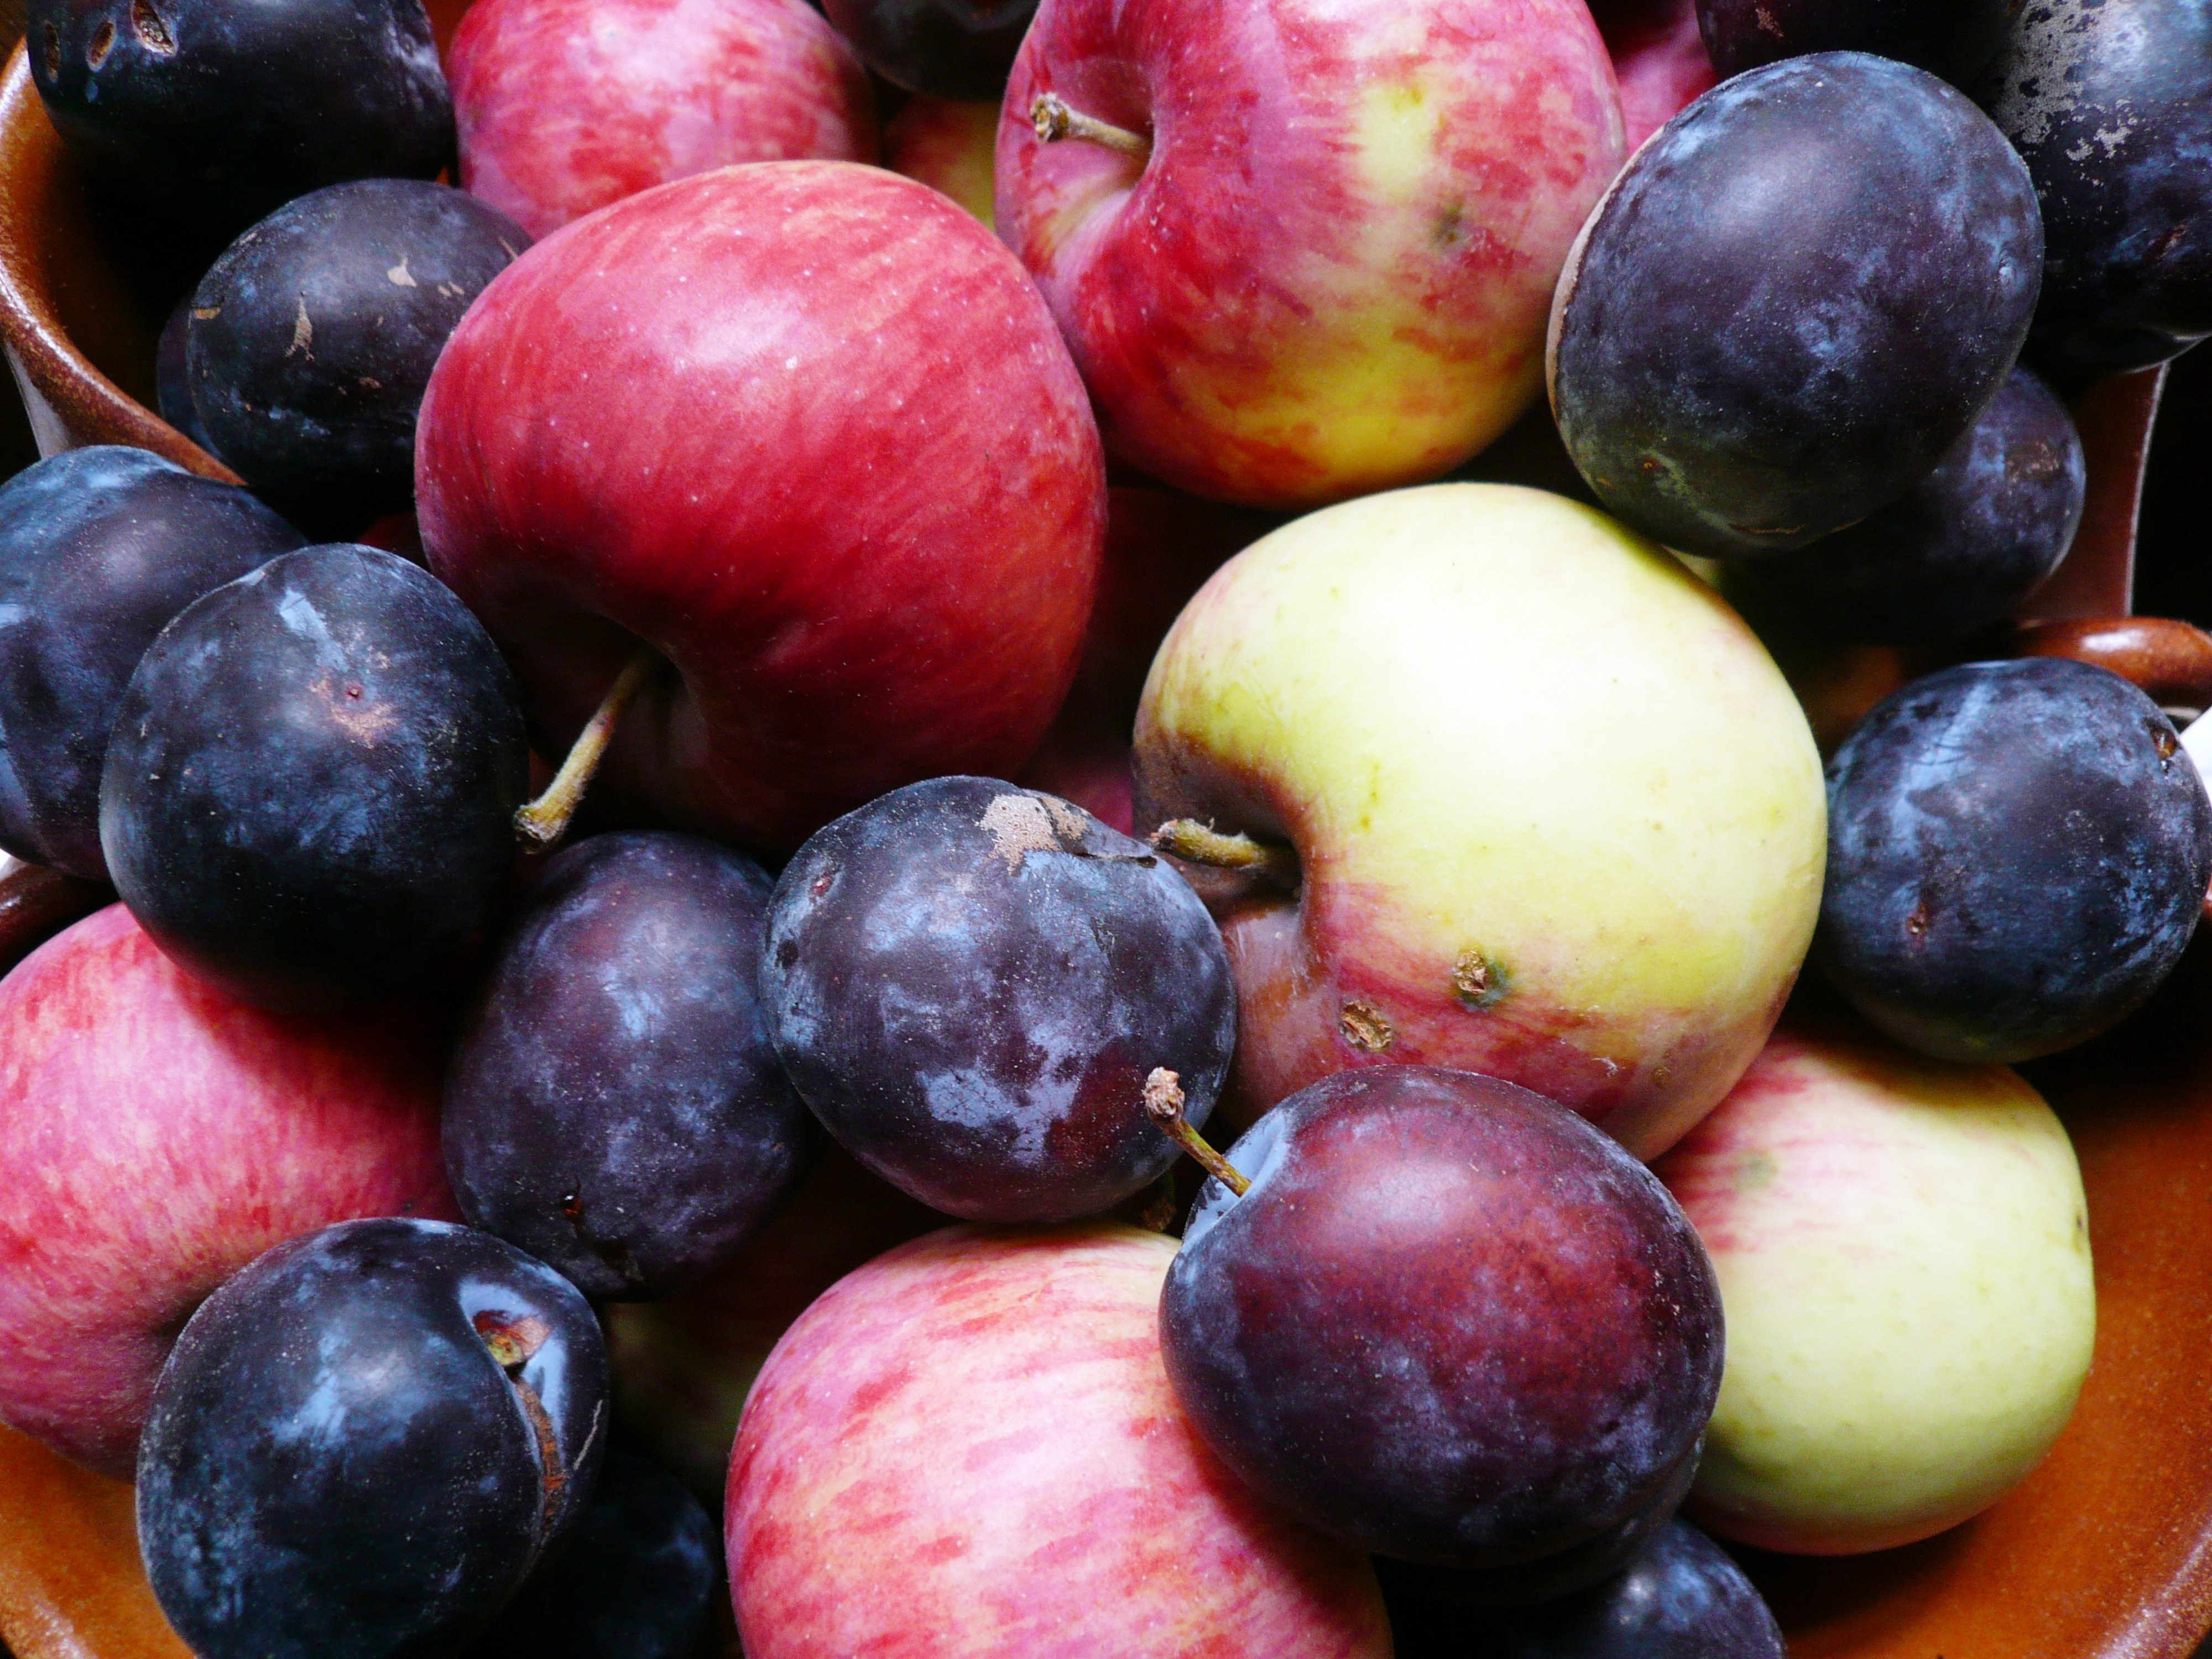
apple, plant, fruit, food, produce, painting, plum, flowering plant, damson, land plant